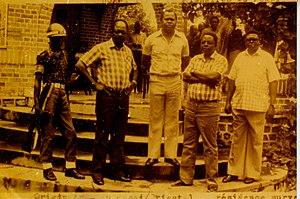
Étienne Tshisekedi wa Mulumba, né à Kananga le 14 décembre 1932 et mort le 1ᵉʳ février 2017 à Bruxelles, est un homme d'État de la République démocratique du Congo, ancien Premier ministre du Zaïre et président de l'Union pour la démocratie et le progrès social.